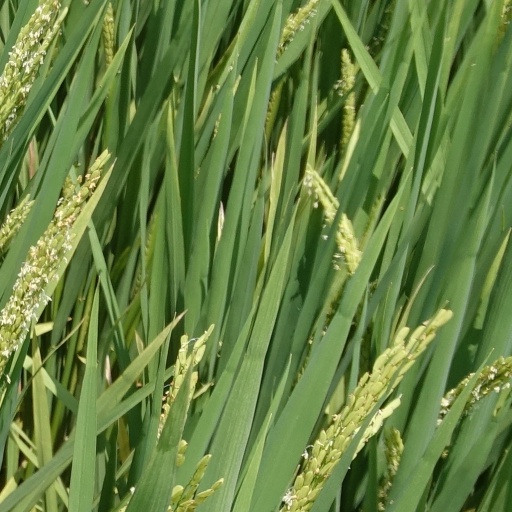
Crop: rice